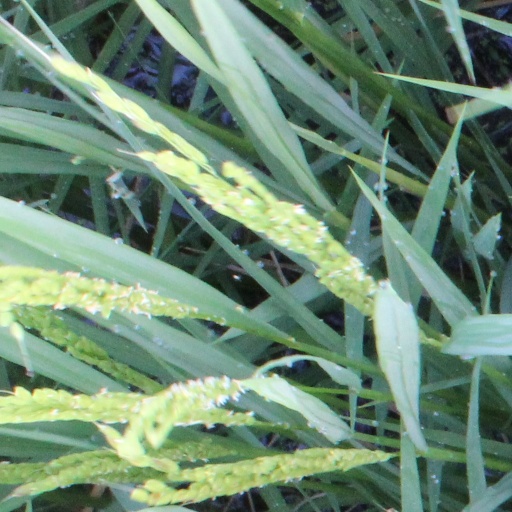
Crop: rice